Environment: real
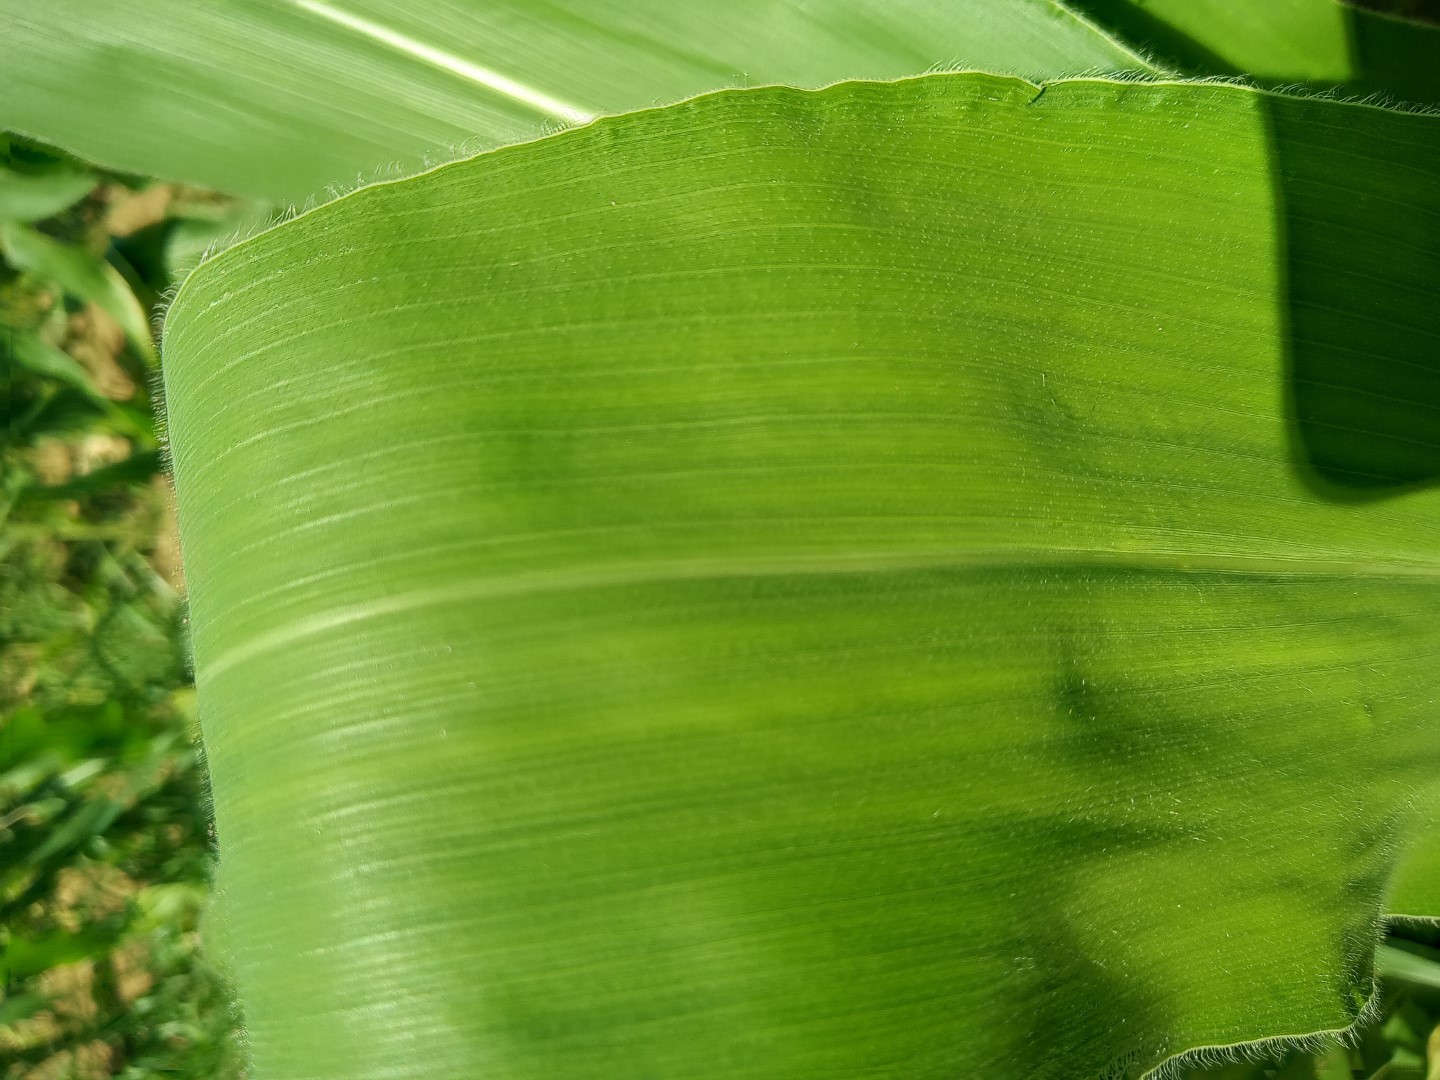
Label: healthy